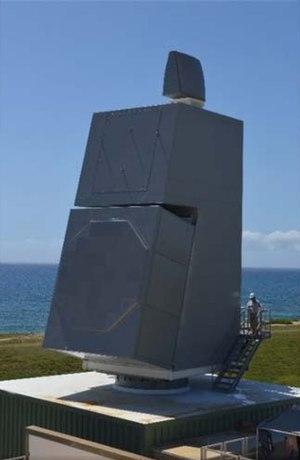
L'AN/SPY-6 est un système de radar tridimensionnel à balayage électronique naval américain à antenne active, fabriqué par Raytheon et qui constituera le cœur du système de combat Aegis des nouveaux navires de l'United States Navy à partir des années 2020, à la place des AN/SPY-1.